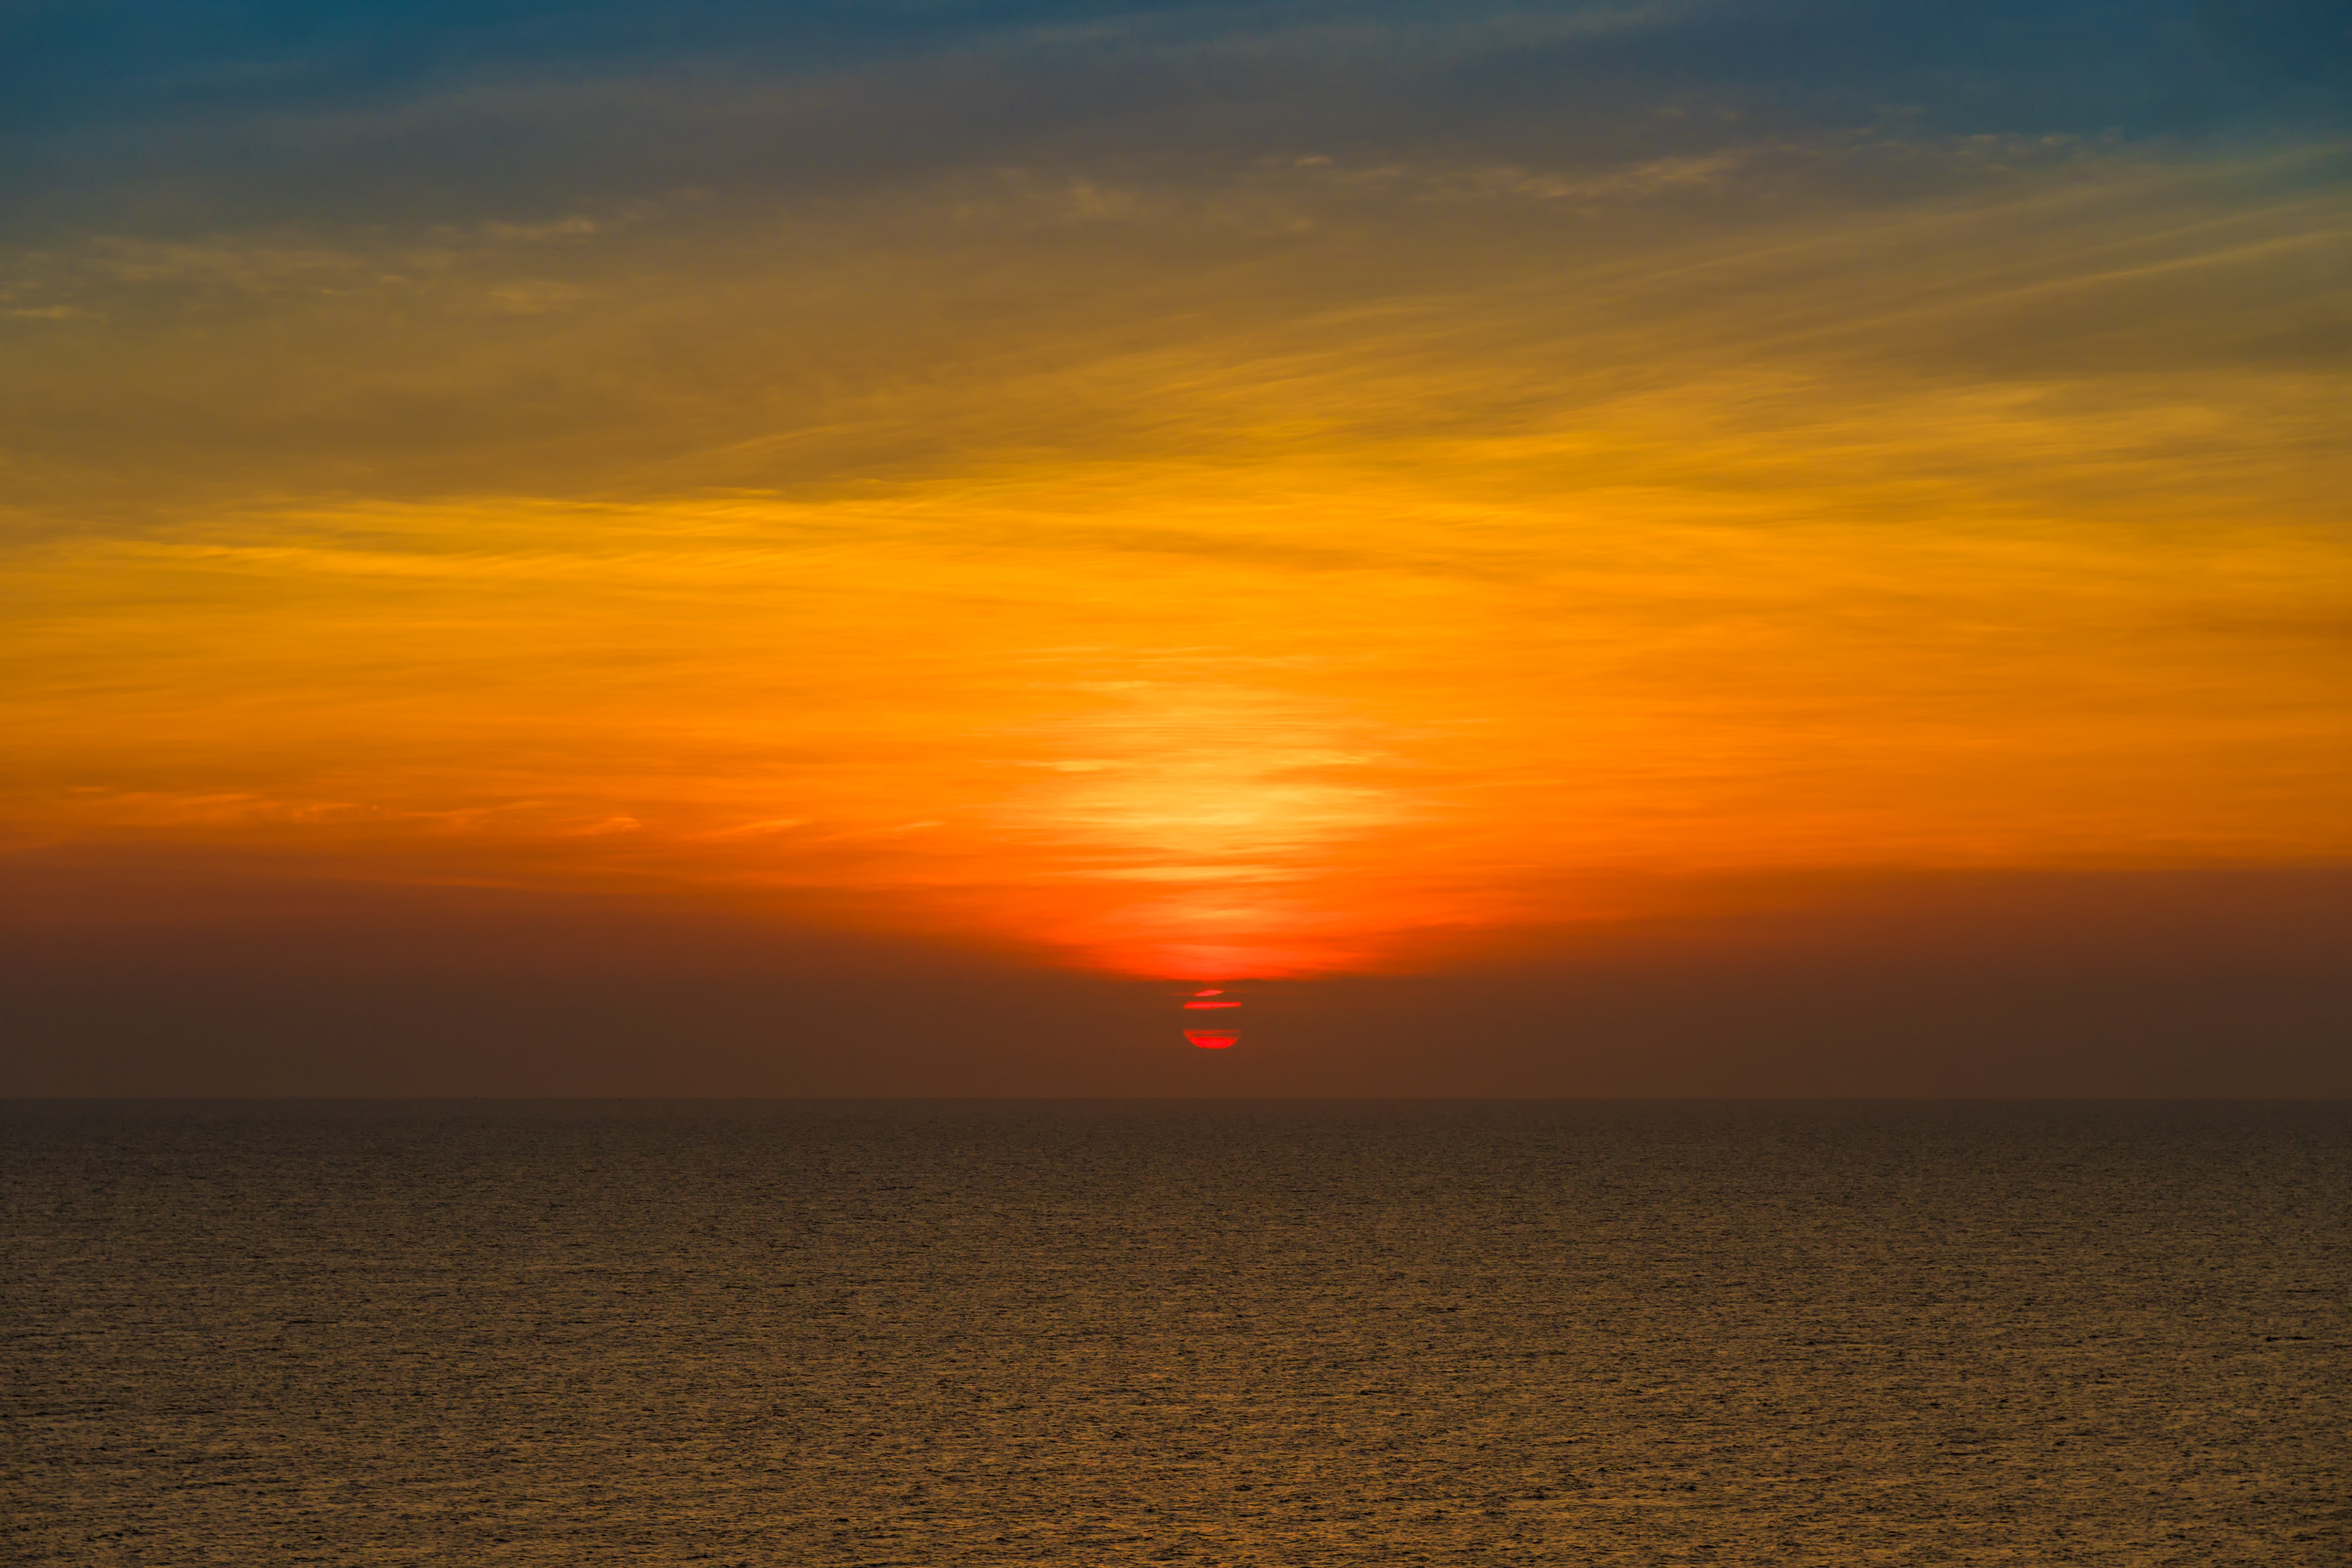
beach, landscape, sea, coast, water, nature, outdoor, sand, ocean, horizon, silhouette, light, cloud, sky, sunshine, sun, sunrise, sunset, sunlight, morning, shore, wave, dawn, atmosphere, summer, vacation, travel, dusk, environment, evening, relax, paradise, scenic, tropical, color, natural, seascape, scenery, holiday, blue, colorful, yellow, tourism, body of water, sunny, relaxation, background, beautiful, exotic, awe, afterglow, atmospheric phenomenon, red sky at morning